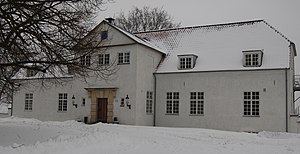
Høveltegård
Høveltegaards hovedbygning.